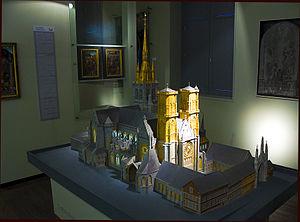
Le Grand Curtius est un ensemble muséal situé à Liège en Belgique inauguré en 2009. Il regroupe les collections de plusieurs musées liégeois : le musée Curtius, le musée d'art religieux et d'art mosan, le musée d'armes et le musée du verre ainsi que l'ancienne collection d’égyptologie de l'université de Liège.
Le gothique mosan est le nom d'un style local de l'architecture gothique qui s'est développé dans la principauté de Liège du XIIIᵉ au XVIᵉ siècle.
La cathédrale Notre-Dame-et-Saint-Lambert fut la cathédrale de Liège jusqu'en 1794, date du début de sa destruction. Cette immense cathédrale gothique, à la mémoire de saint Lambert, occupait l'actuelle place Saint-Lambert, au cœur de Liège. Avec ses deux chœurs, ses deux transepts, ses trois nefs à trois étages, le circuit de ses chapelles absidales et collatérales, son cloître et ses annexes, et sa flèche de 135 mètres, la cathédrale Notre-Dame-et-Saint-Lambert faisait partie des grands vaisseaux du monde occidental au Moyen Âge et était le monument majeur du gothique mosan. Elle pouvait contenir 4 000 personnes.